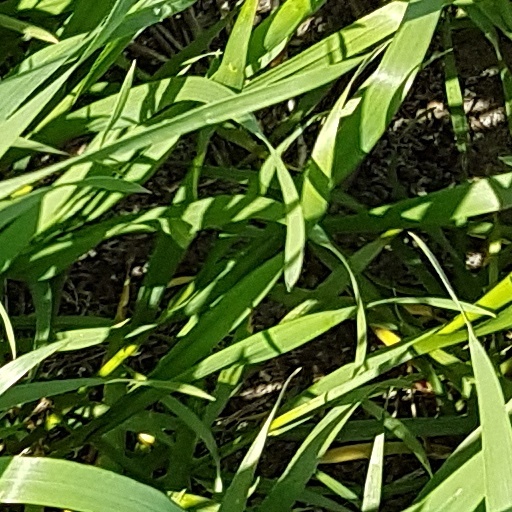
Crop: wheat